Ontario Highway 35

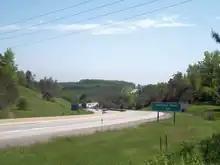
Highway 35 immediately south of the split with Highway 115

Highway35 begins at a trumpet interchange with Highway401 west of Newcastle, where it is concurrent with Highway115 for to Enterprise Hill.